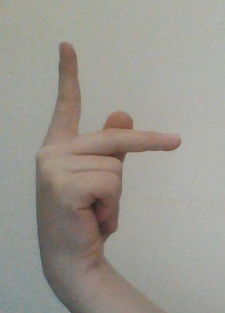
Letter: dha